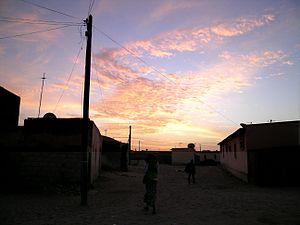
rue au lever du soleil Nouadhibou